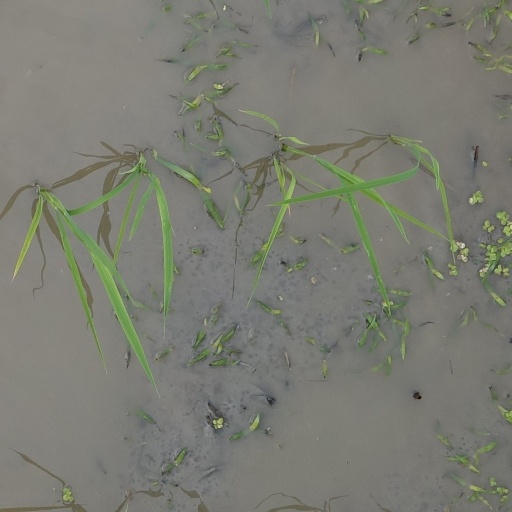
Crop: rice